Condoleezza Rice as Secretary of State

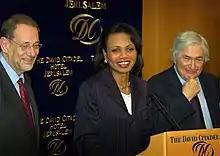
Rice announces brokering of the deal to open Gaza border crossings after a sleepless 48-hour negotiation.

In November 2005, Rice renegotiated an opening of the Gaza border crossings. Rice extended her visit to Jerusalem for a mediation session November 14, meeting alternately with Israel and Palestinian delegations. Rice negotiated differences between Israel and Palestine that included a proposed blacklist of Palestinians that had been detained by Israel and a concern that future violence would induce a renewed closure of the border crossings. By November 15, Rice announced an agreement to open Gaza's borders, with a system of transportation between Gaza and the West Bank, defining operations for transporting cargo and people across the border and allowing Gaza to reopen its international airport and begin work on a seaport. This included the Rafah border crossing, Palestine's only land link to a country other than Israel. It also included monitoring of the crossings by officials from the European Union.